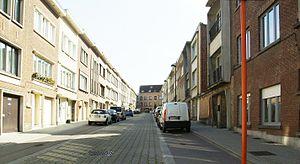
rue de la Molignée Auderghem
La rue de la Molignée est une rue bruxelloise de la commune d'Auderghem qui va de la rue de l'Amblève à l'avenue des Volontaires.